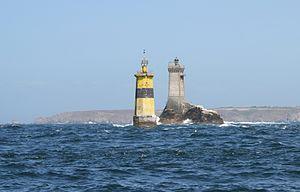
Le phare de la Vieille est un phare maritime du Finistère construit de 1882 à 1887 sur le rocher de Gorlebella.
La tourelle de la Plate la plus connue en France, est une balise située dans le raz de Sein. Encore appelée « Petite Vieille », elle accompagne le phare de la Vieille, face à la pointe du Raz.